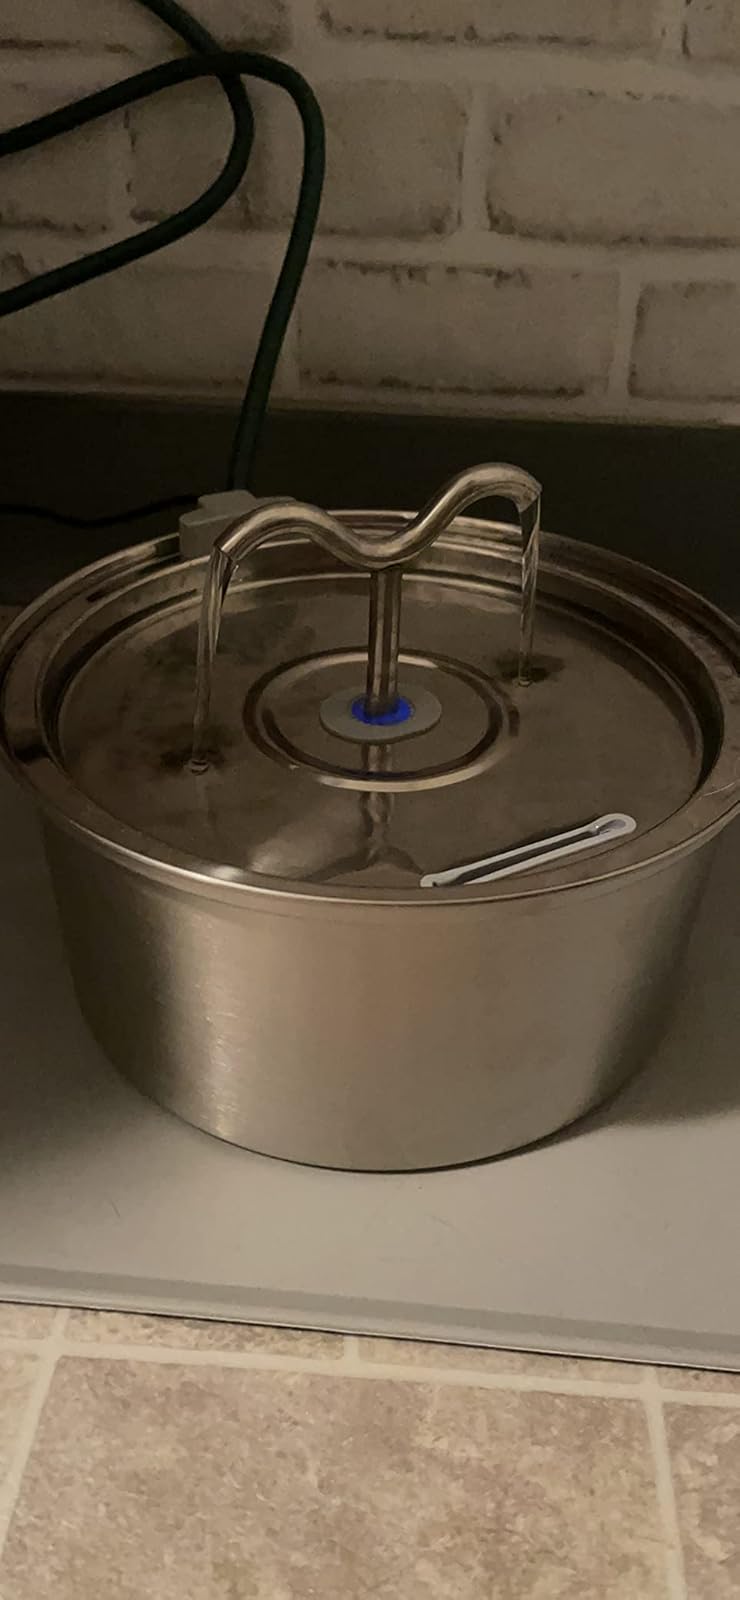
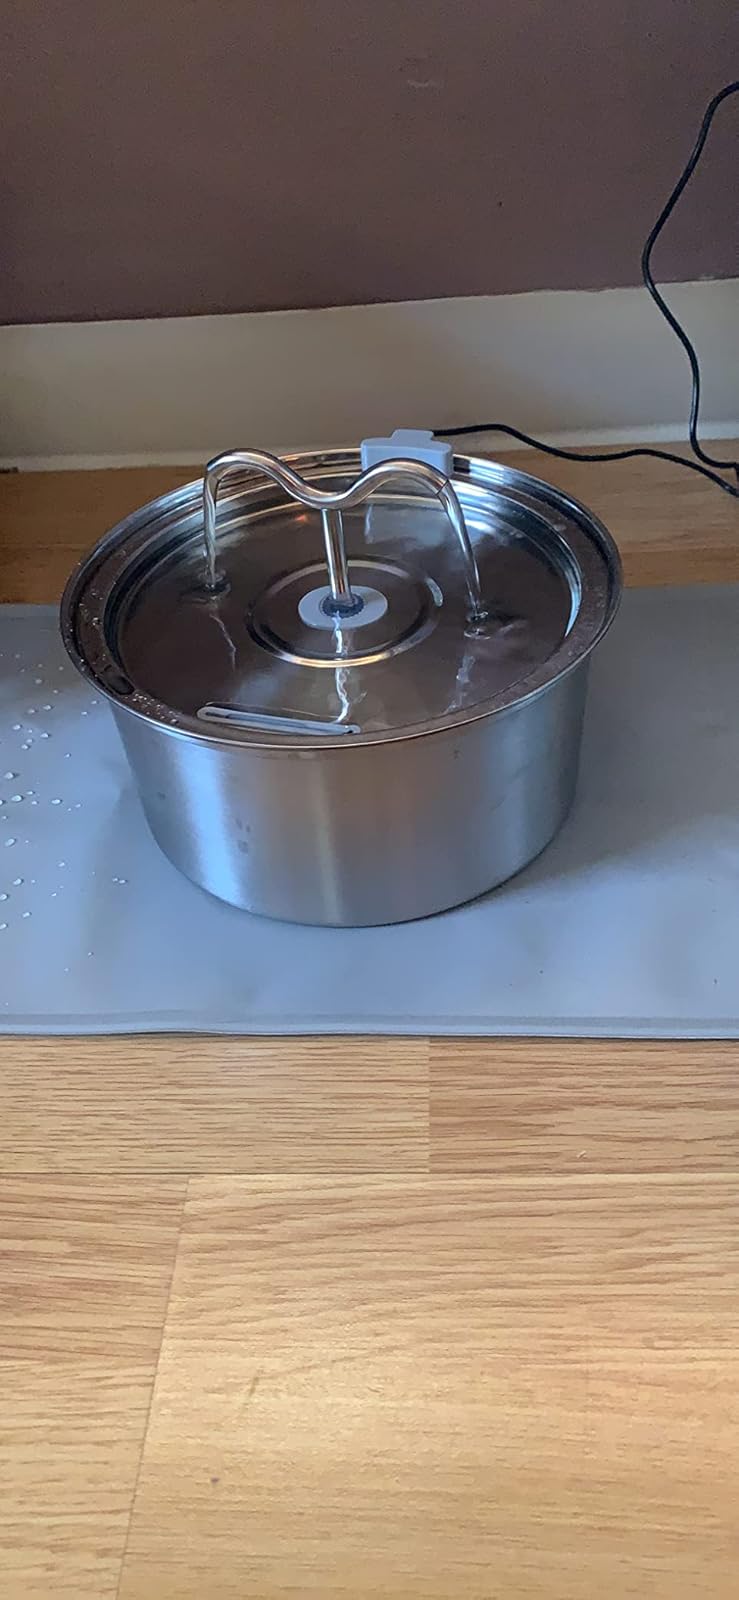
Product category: items_bowl
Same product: yes